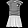
Label: Dress